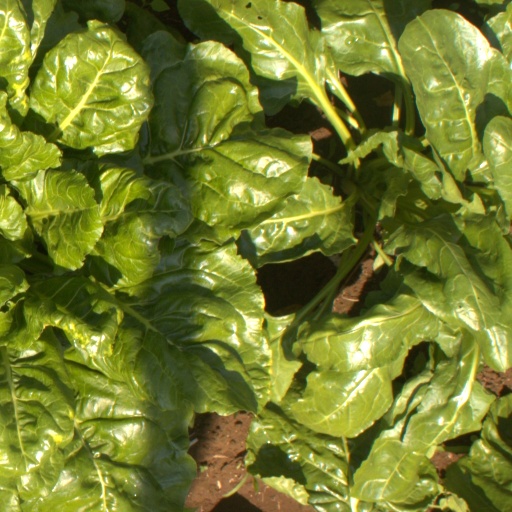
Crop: sugar beet